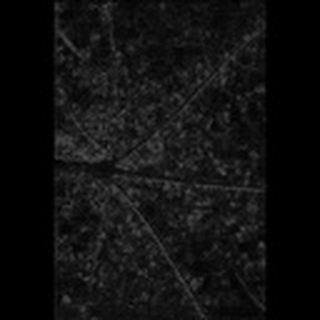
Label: cotton_aphids